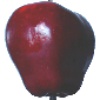
Label: red_delicious_apple